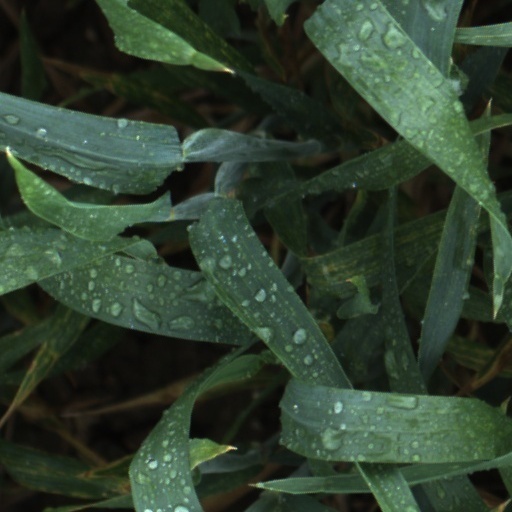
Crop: wheat